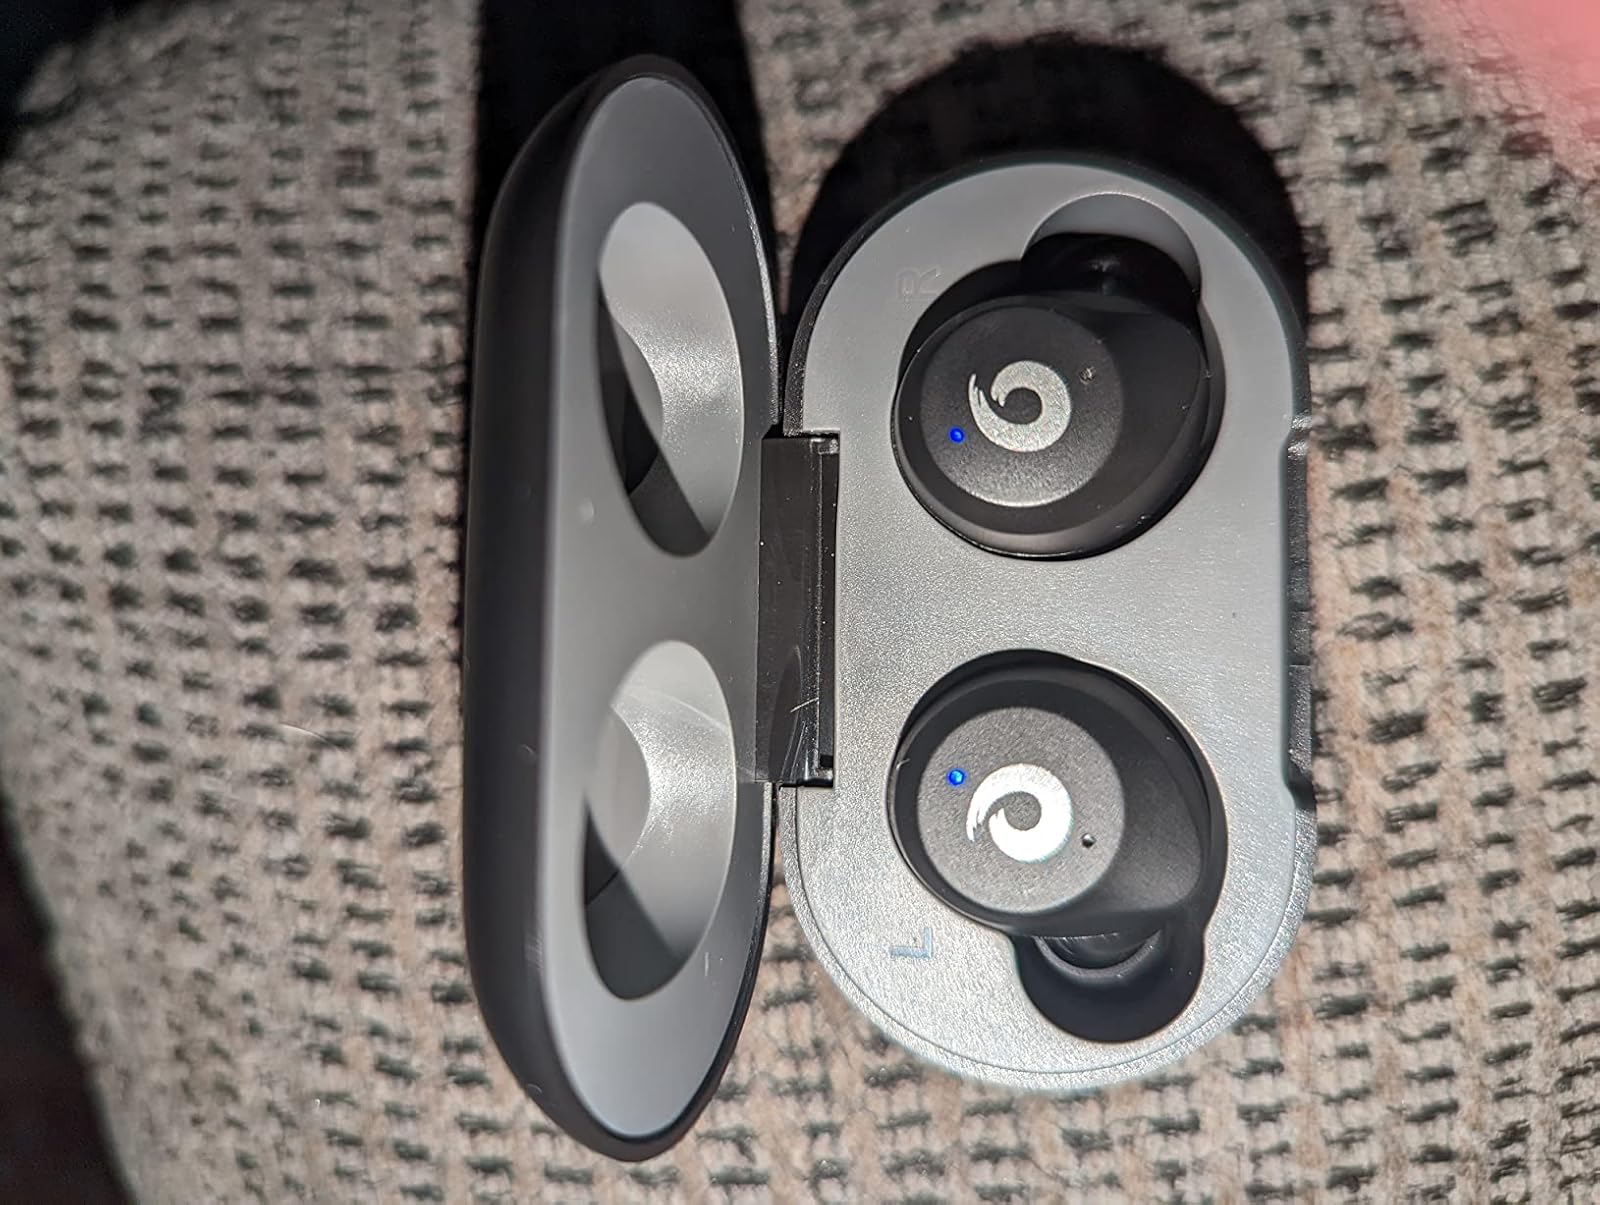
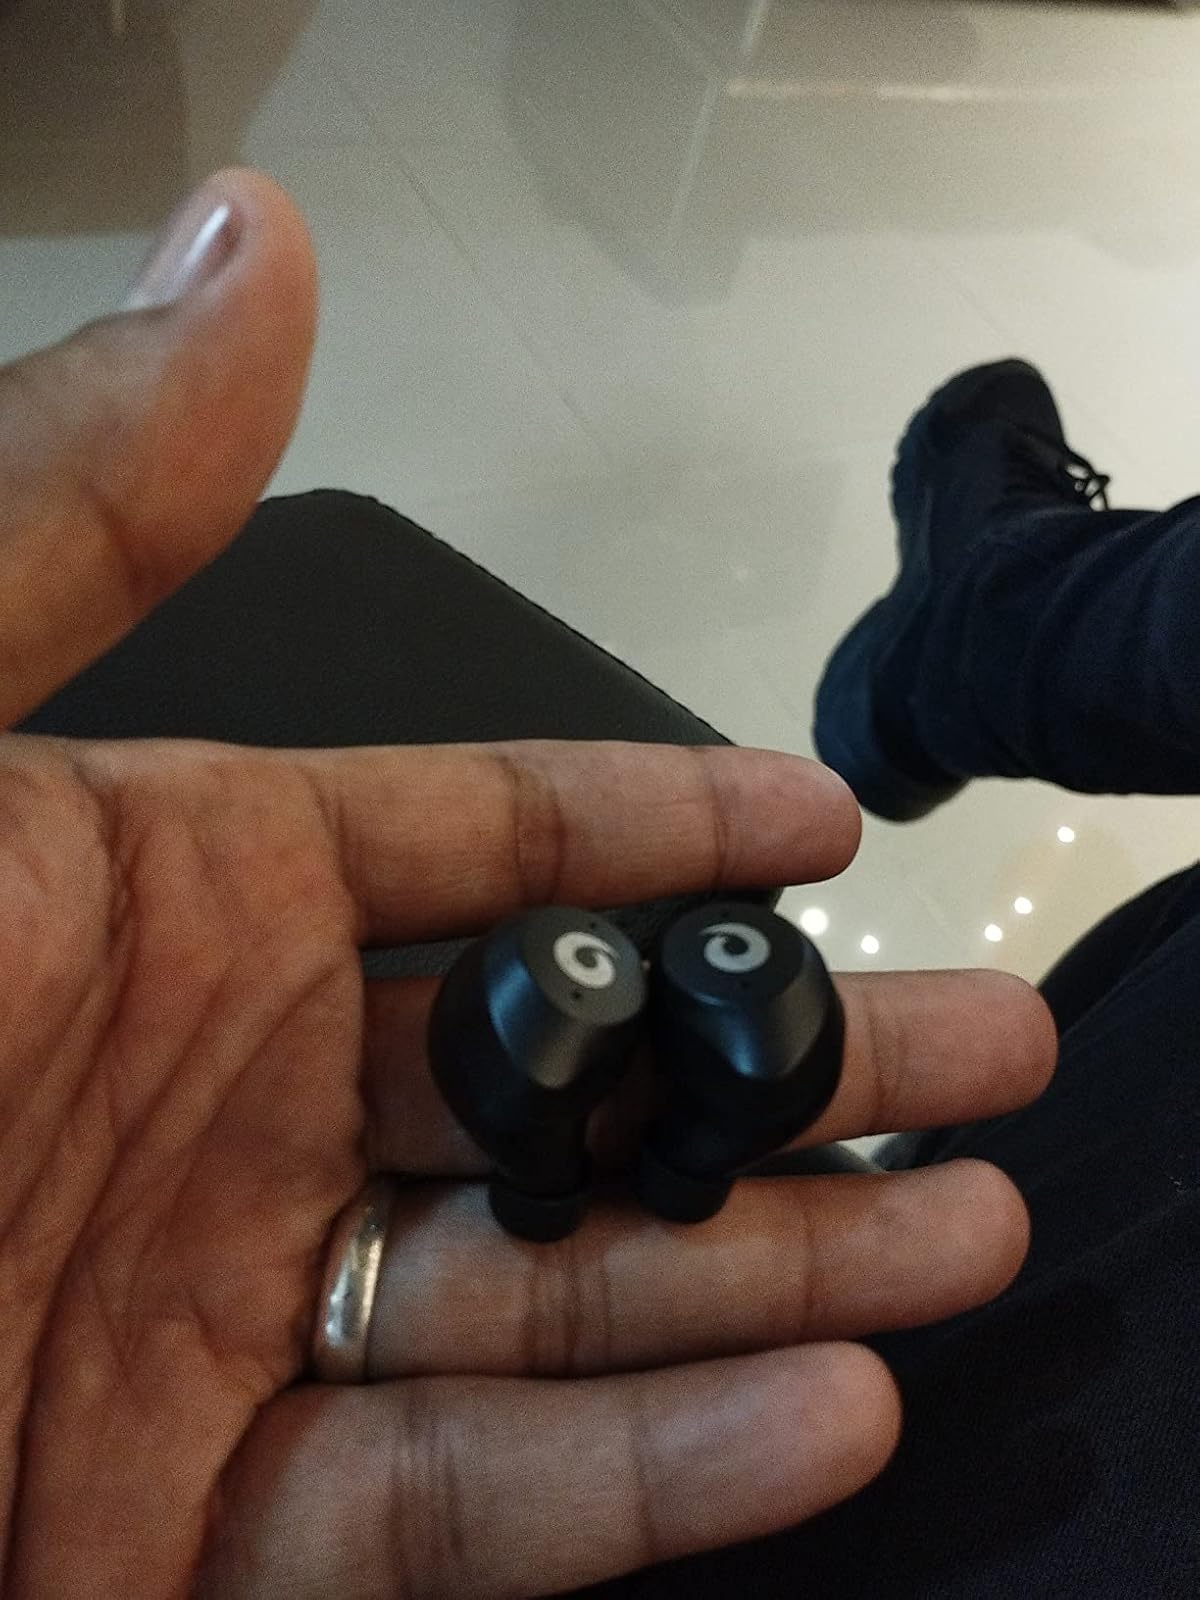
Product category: earbuds
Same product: yes